Milan Stamatović

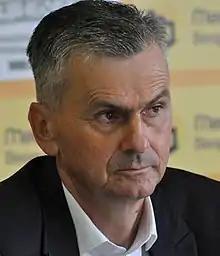
Stamatović in 2018

Milan Stamatović (Serbian Cyrillic: Милан Стаматовић, ; born 24 May 1960) is a Serbian politician who has been the president of the municipality of Čajetina since 2004. He was an independent candidate in the 2017 Serbian presidential election. Since 2017, he has led the Healthy Serbia party.